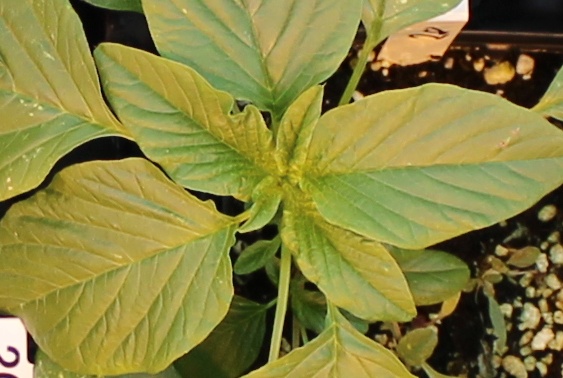
Label: Palmer Amaranth